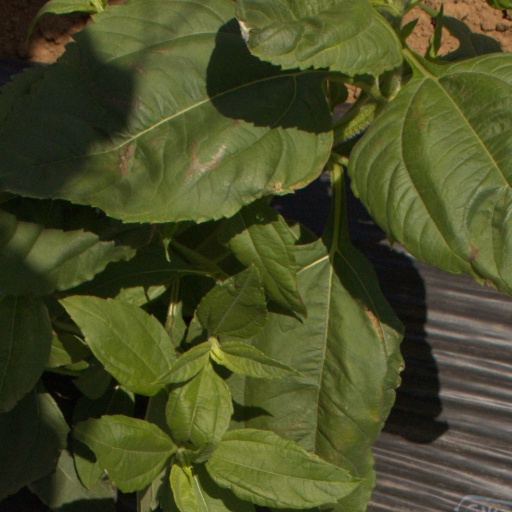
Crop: Jerusalem artichoke